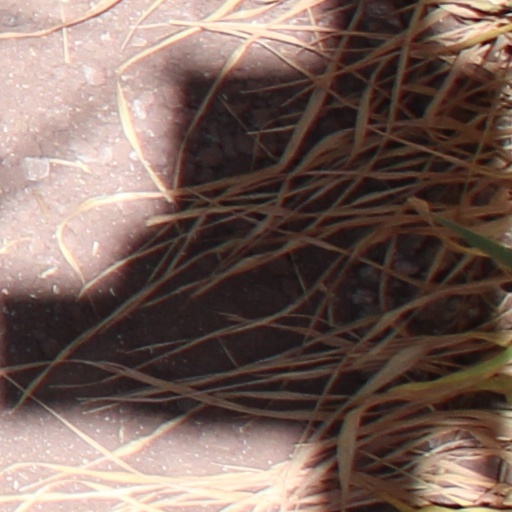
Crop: wheat